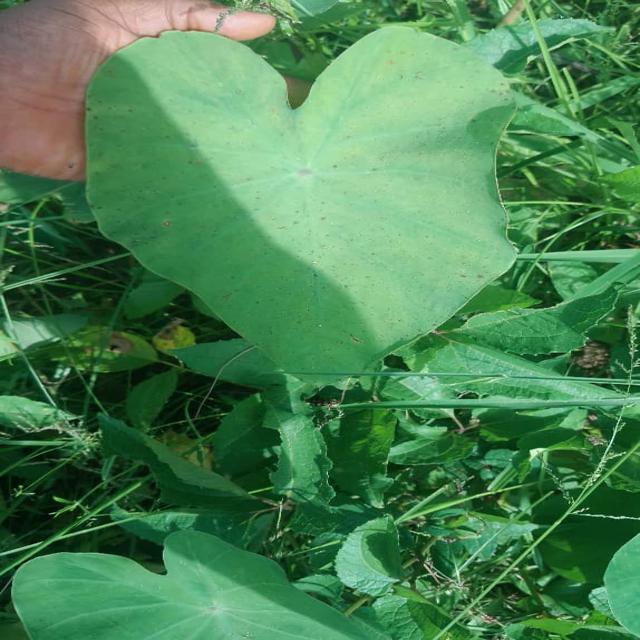
Label: Healthy